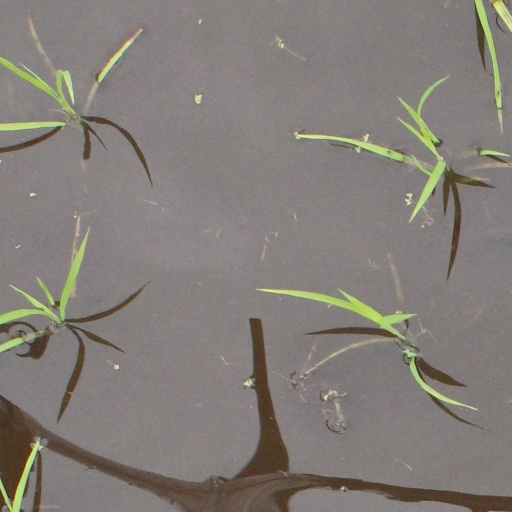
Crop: rice